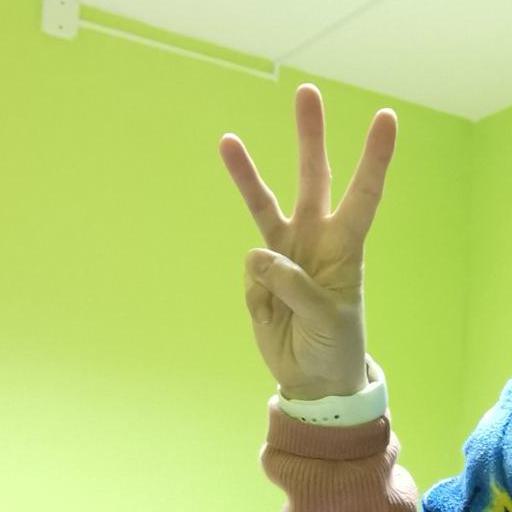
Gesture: three